Utricularia babui

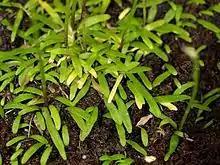
Leaves

Utricularia babui is a perennial carnivorous plant that belongs to the genus "Utricularia". It is native to India and had only been collected from the Kolhapur district at the time of its description in 2005. "U. babui" grows as a terrestrial plant in and near small streams in open forests at altitudes from to . Specimens of "U. babui" were previously mistaken for "U. graminifolia". It was originally described and published by Shrirang Ramchandra Yadav, M. M. Sardesai, and S. P. Gaikwad in 2005.